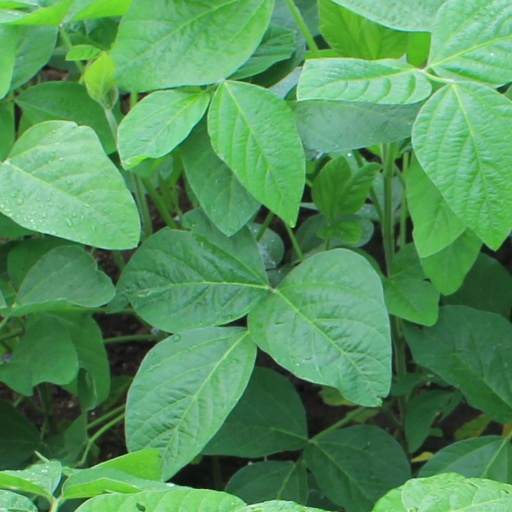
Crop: soybean